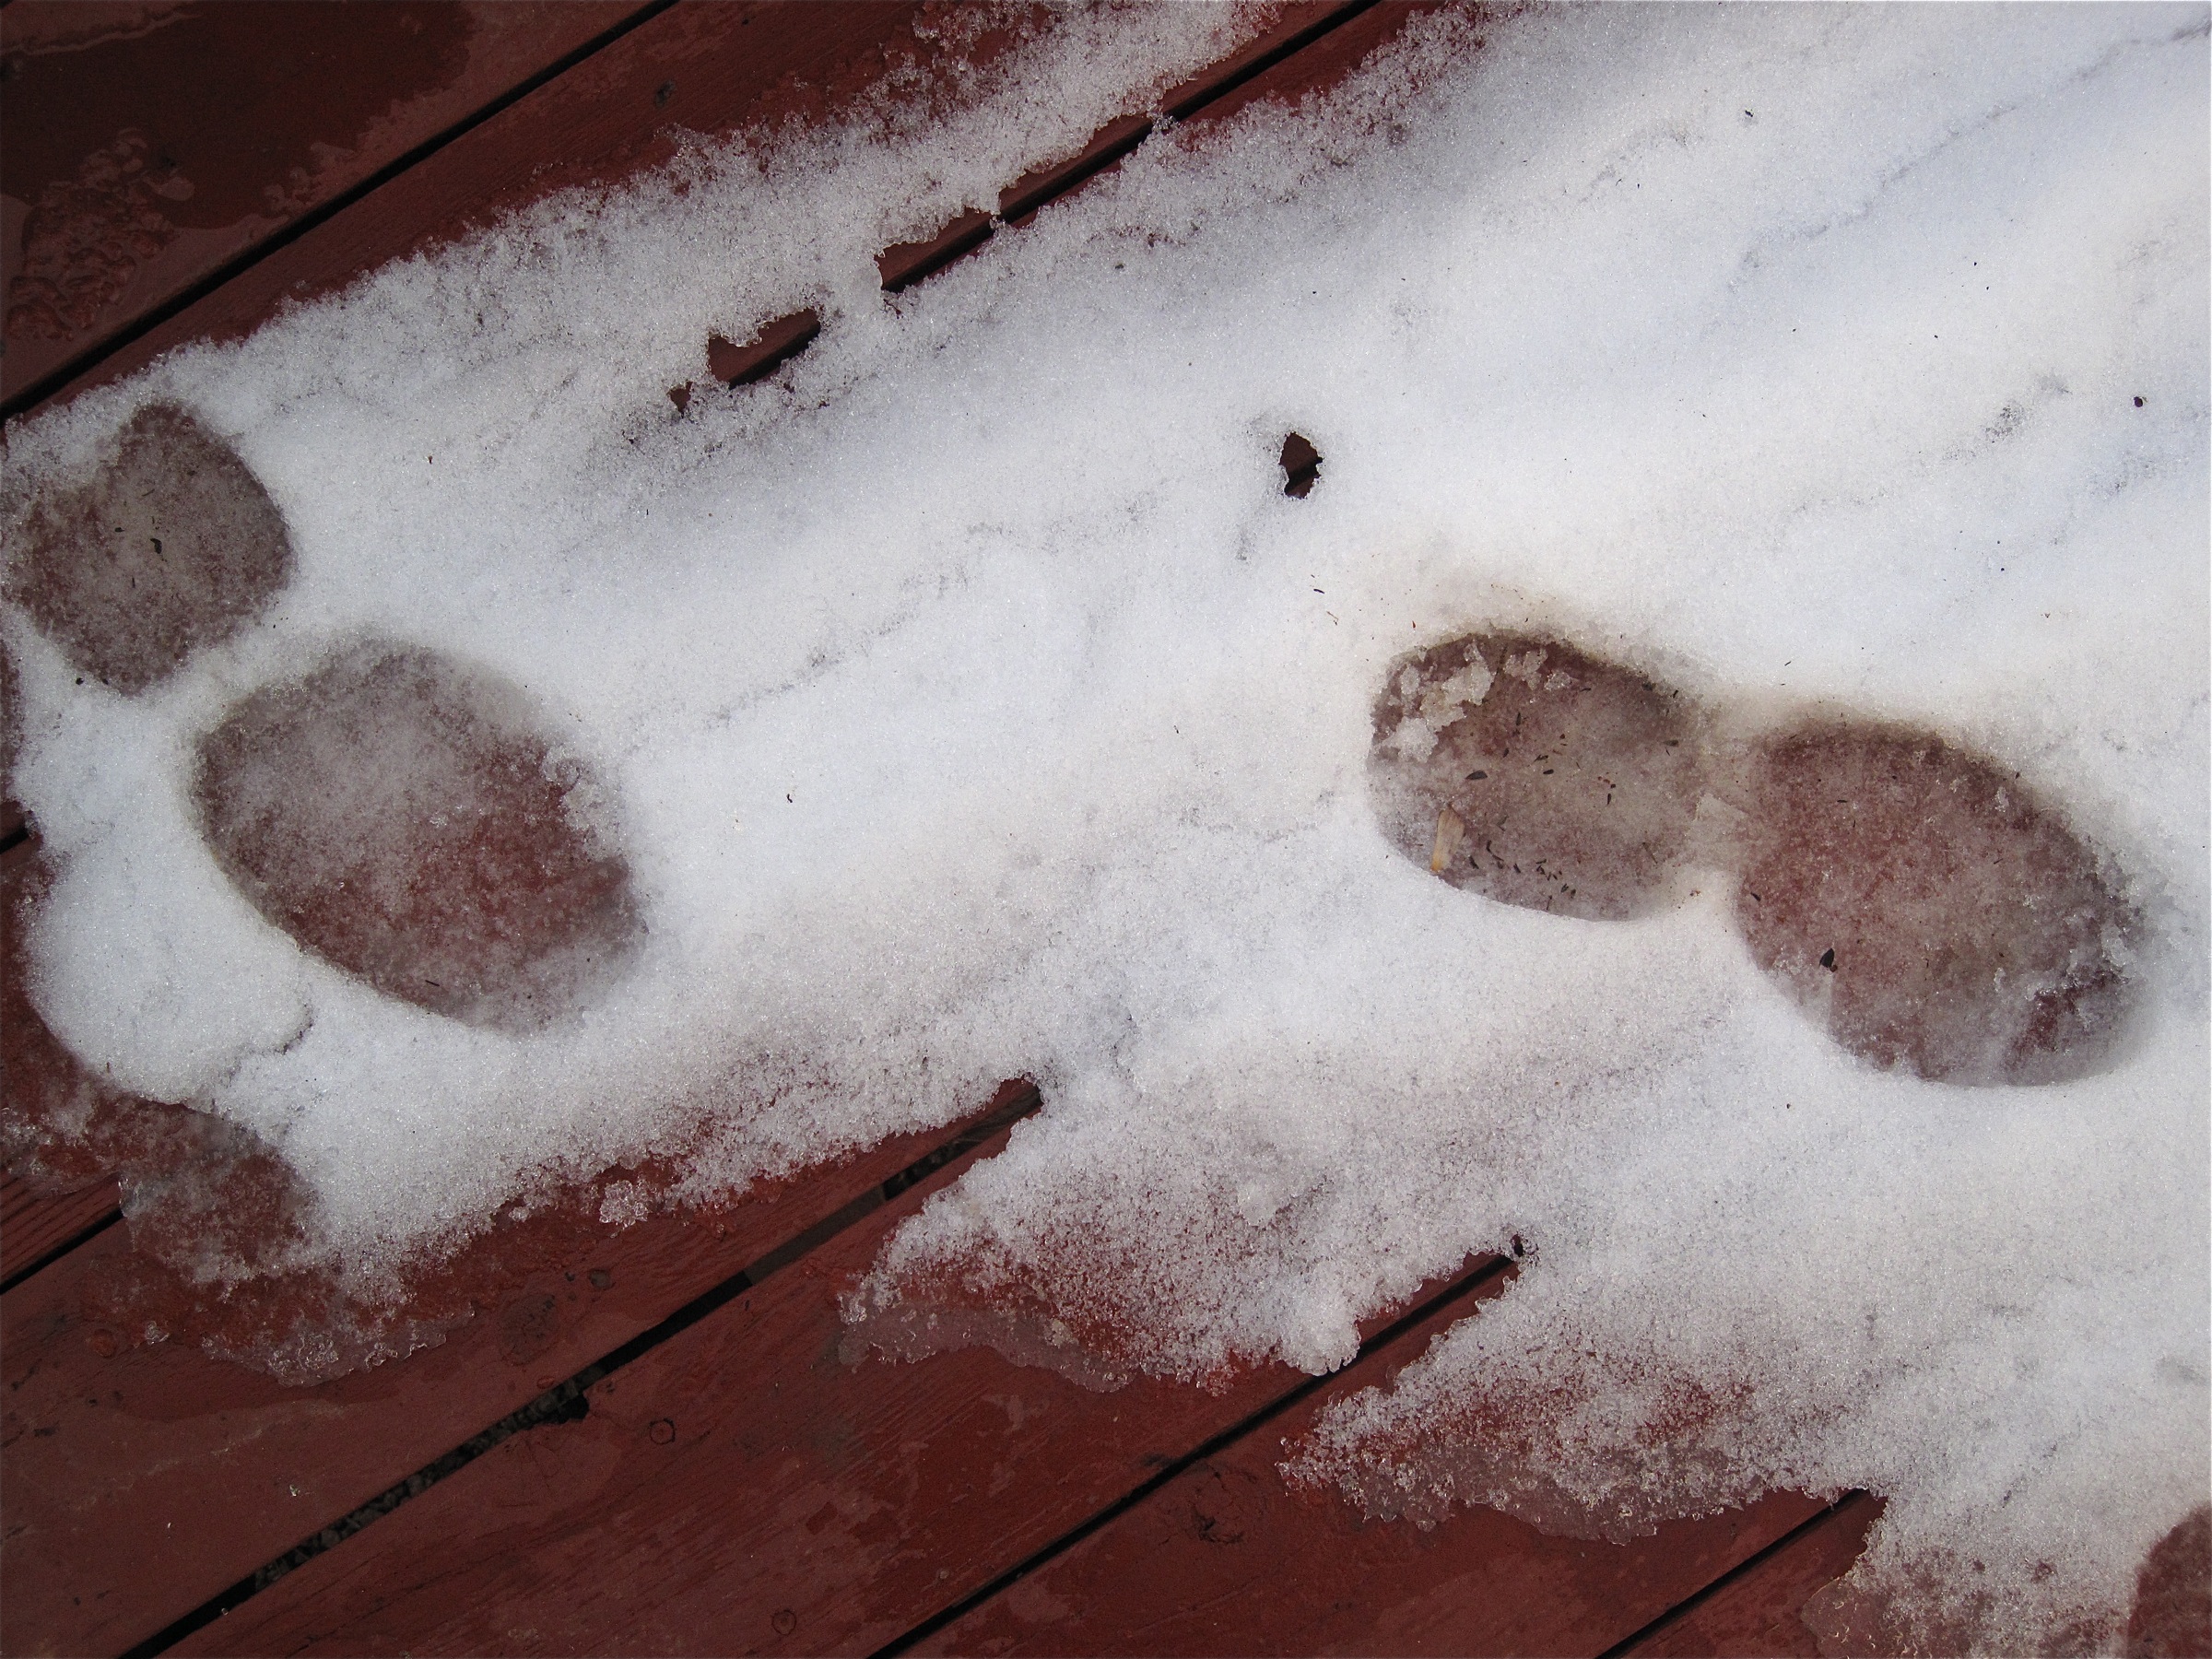
snow, winter, white, floor, color, weather, soil, season, close up, freezing